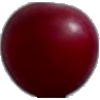
Label: Cherry Wax Red 1